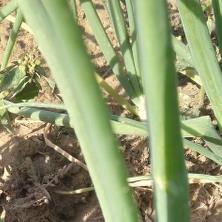
Crop: Onion
Condition: healthy-leaf